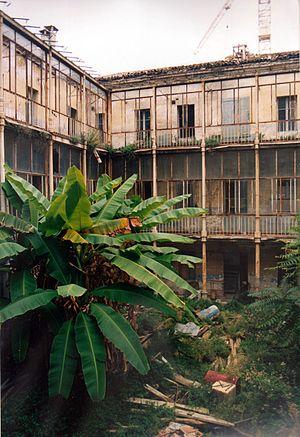
Ancône est une ville d'environ 101 100 habitants, capitale des Marches et chef-lieu de la province d'Ancône en Italie.